Epsilon Eridani

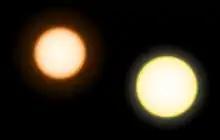
A glowing orange orb on the left half and a slightly larger glowing yellow orb on the right against a black background

At a distance of , Epsilon Eridani is the 13th-nearest known star (and ninth nearest solitary star or stellar system) to the Sun as of 2014. Its proximity makes it one of the most studied stars of its spectral type. Epsilon Eridani is located in the northern part of the constellation Eridanus, about 3° east of the slightly brighter star Delta Eridani. With a declination of −9.46°, Epsilon Eridani can be viewed from much of Earth's surface, at suitable times of year. Only to the north of latitude 80° N is it permanently hidden below the horizon. The apparent magnitude of 3.73 can make it difficult to observe from an urban area with the unaided eye, because the night skies over cities are obscured by light pollution.